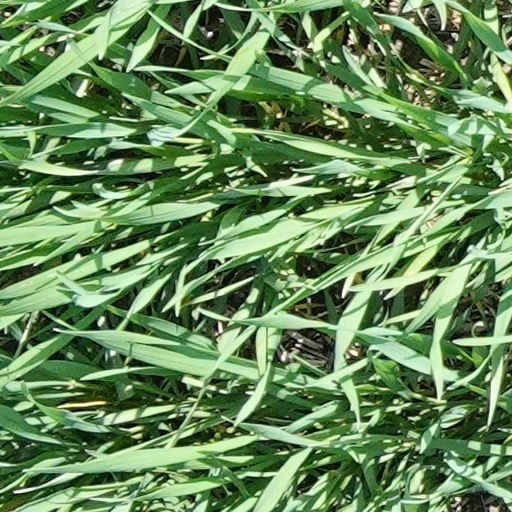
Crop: wheat